Trams in Vienna

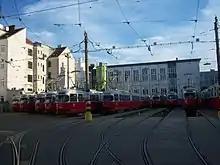
Favoriten depot

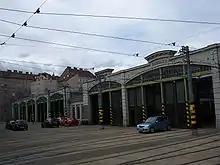
Brigittenau parking facility

Throughout its history, the Vienna tramway network has had a variety of "Remisen" ("carriage houses"), which were officially described as depots or stations. Due to the abandonment of numerous lines, some of these facilities have now been closed for trams (e.g., 2., Vorgartenstraße, 3., Erdberg, 12., Assmayergasse, 14., Breitensee, 15., Linke Wienzeile, 18., Währing, 22., Kagran). A few of them have nevertheless remained in use as operating garages for buses. In 2006, the now former Breitensee depot became the most recently abandoned facility, with its tram fleet being taken over by the Rudolfsheim station.